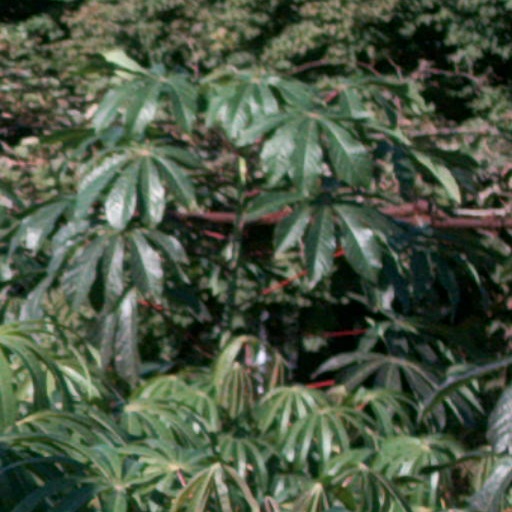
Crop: cassava